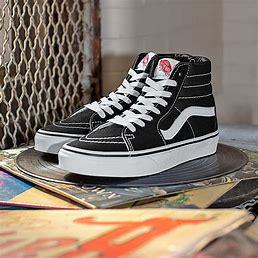
Brand: Vans
Model: SK8 Hi Skate